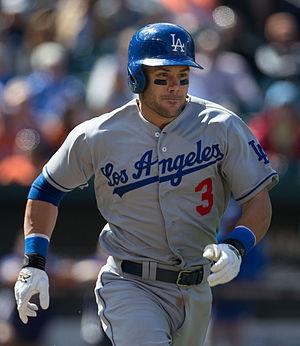
Jared Michael Schumaker dit Skip Schumaker est un ancien joueur de la Ligue majeure de baseball.